Hank Greenspun

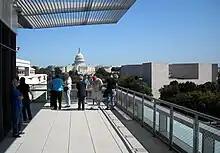
People standing on the Newseum's Hank Greenspun Terrace, which overlooks Pennsylvania Avenue and the National Mall in Washington, D.C. The United States Capitol, the East Building of the National Gallery of Art, and the Embassy of Canada are visible in the background.

In 1947, when the Haganah was already in armed conflict with Arab forces, Greenspun shipped machine guns and airplane parts to that organization (which later became the core of the Israel Defense Forces). This was a violation of the U.S. Neutrality Acts, a crime for which Greenspun was arrested and ultimately convicted on July 10, 1950. He was fined $10,000 but received no prison time. On October 18, 1961, President John F. Kennedy granted Greenspun a pardon. Upon Greenspun's death in 1989, former Israeli Prime Minister Shimon Peres called Greenspun "a hero of our country and a fighter for freedom".